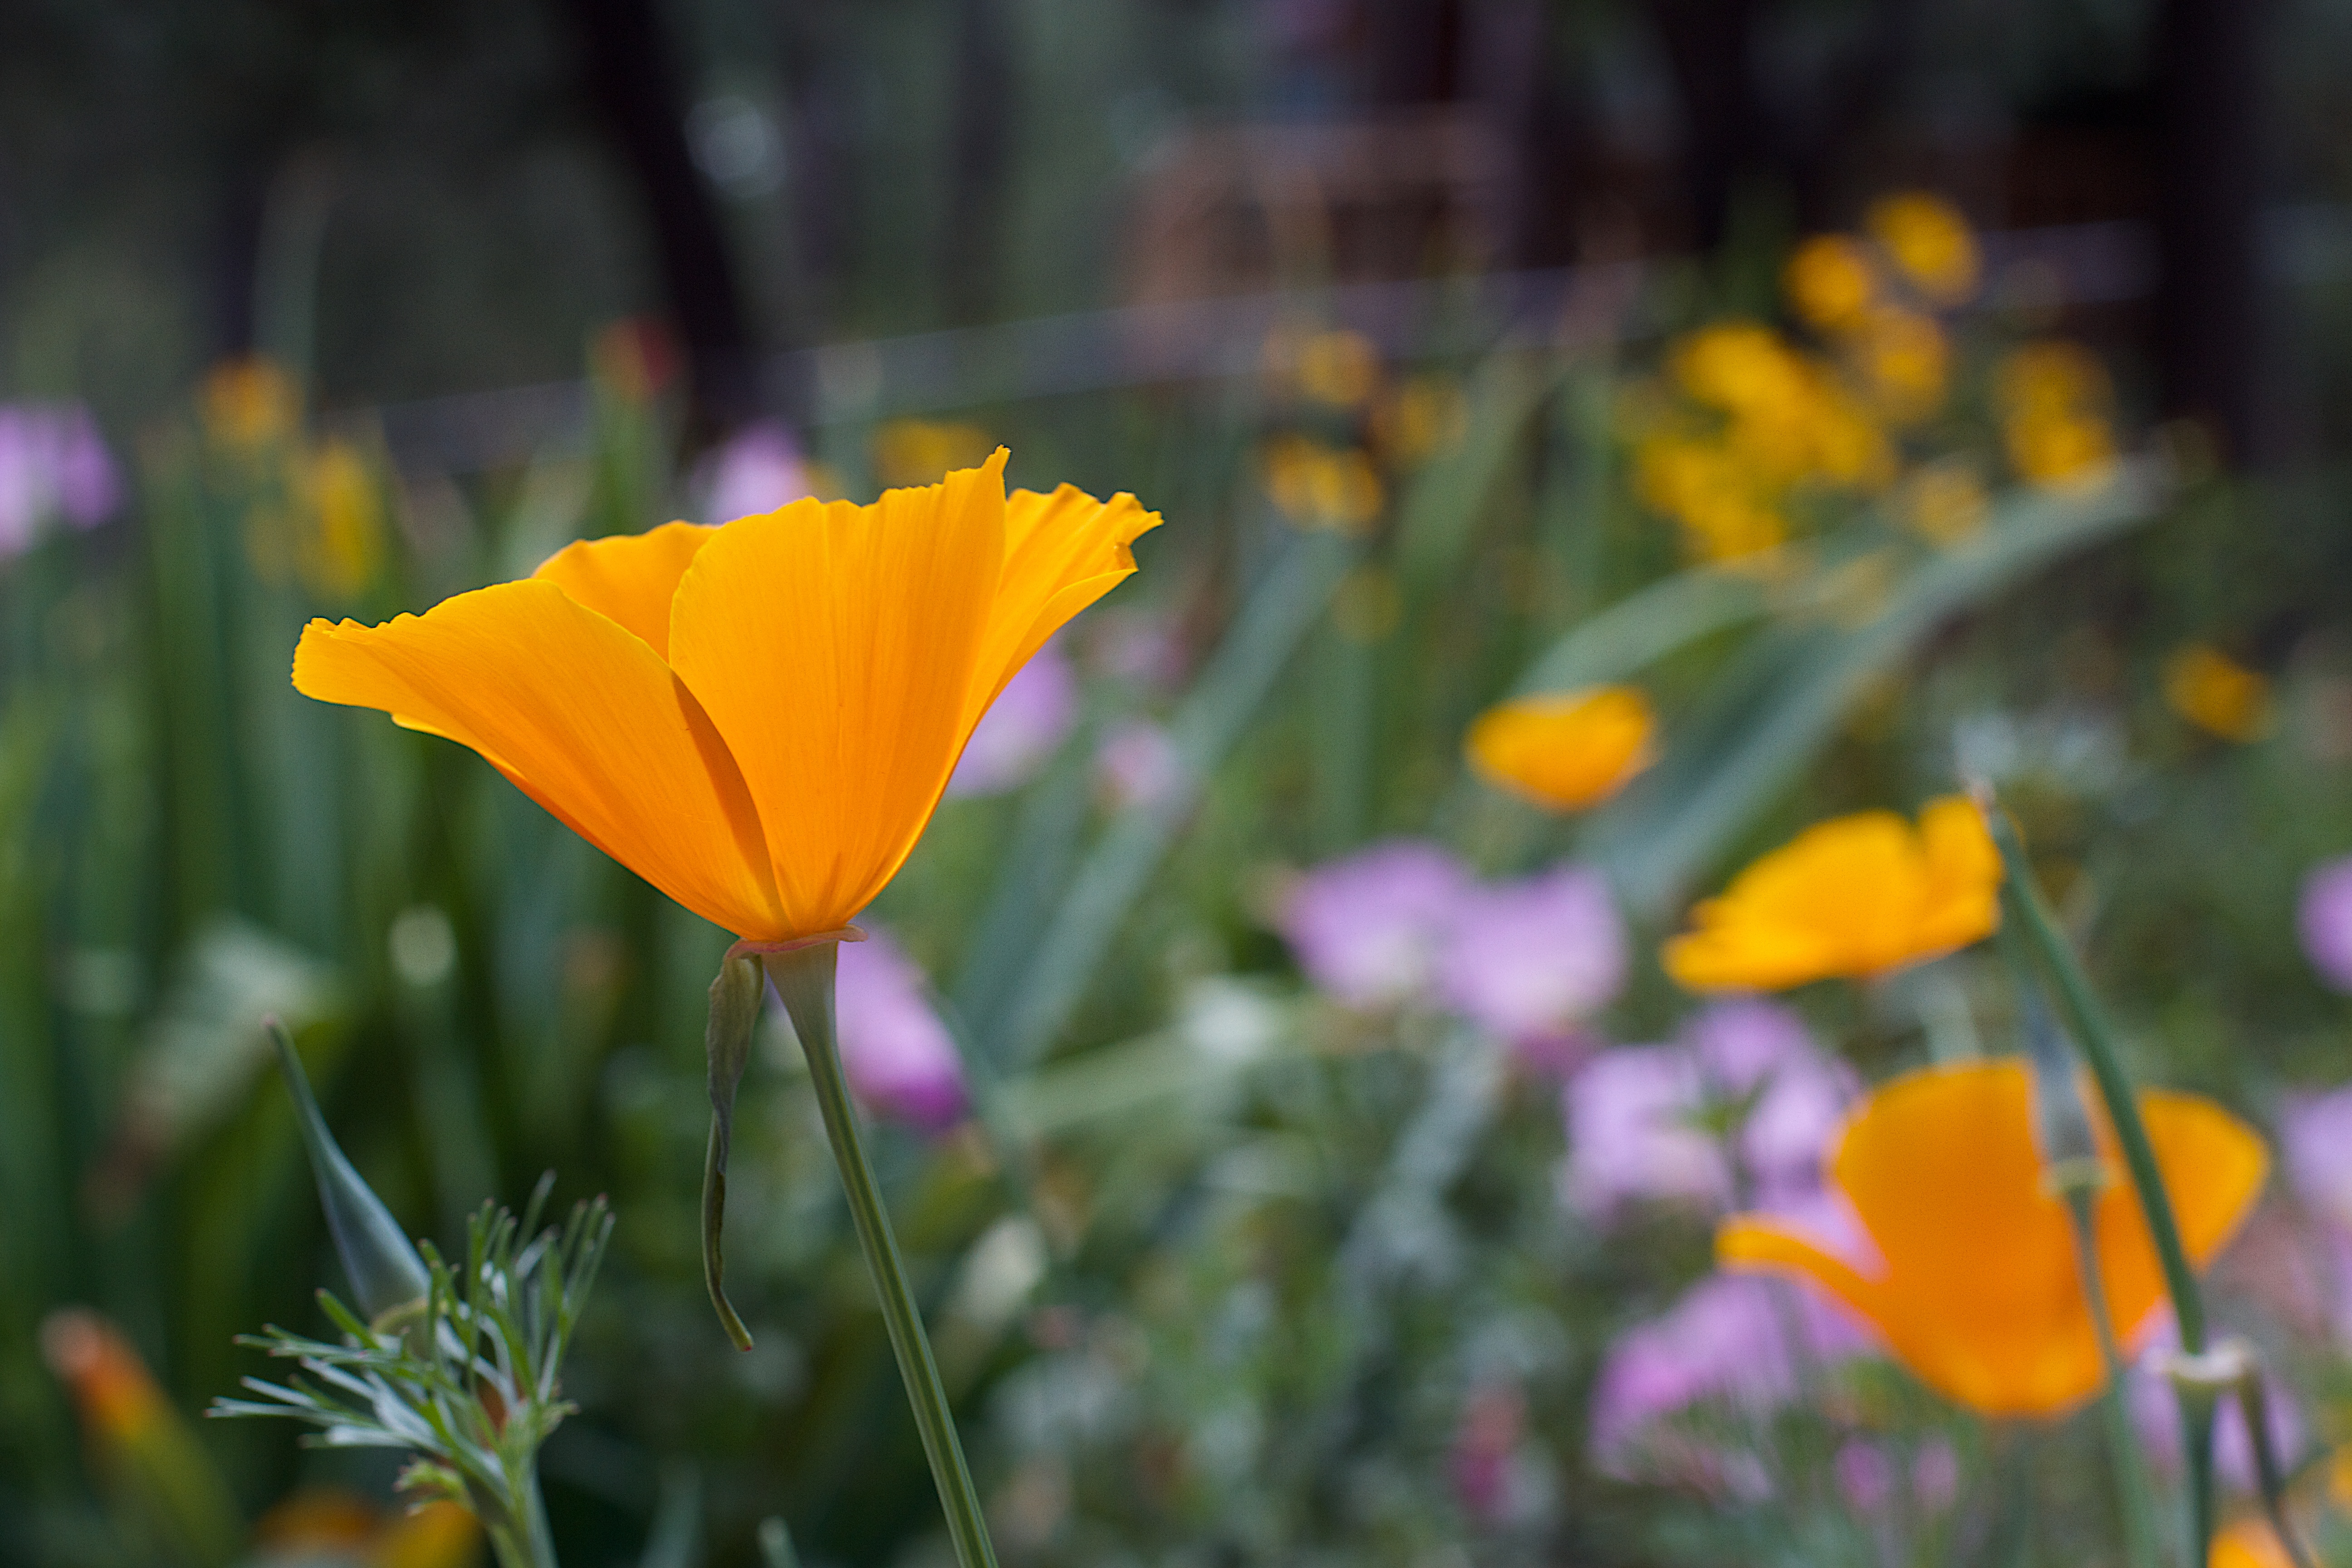
nature, plant, field, meadow, flower, petal, botany, yellow, flora, wildflower, poppy, macro photography, flowering plant, eschscholzia californica, annual plant, land plant